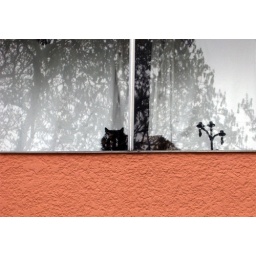
In the window directly above the black stalked kitty I saw this fluffy guy.